History of Reading F.C.

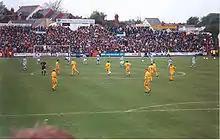
The last ever competitive match played at Elm Park between Reading and Norwich City in May 1998

The club remained in Division Three after the war, but finished in second place in their division in 1948–49 and 1951–52. Their 10–2 win over Crystal Palace in September 1946 remains the club's scoring record.